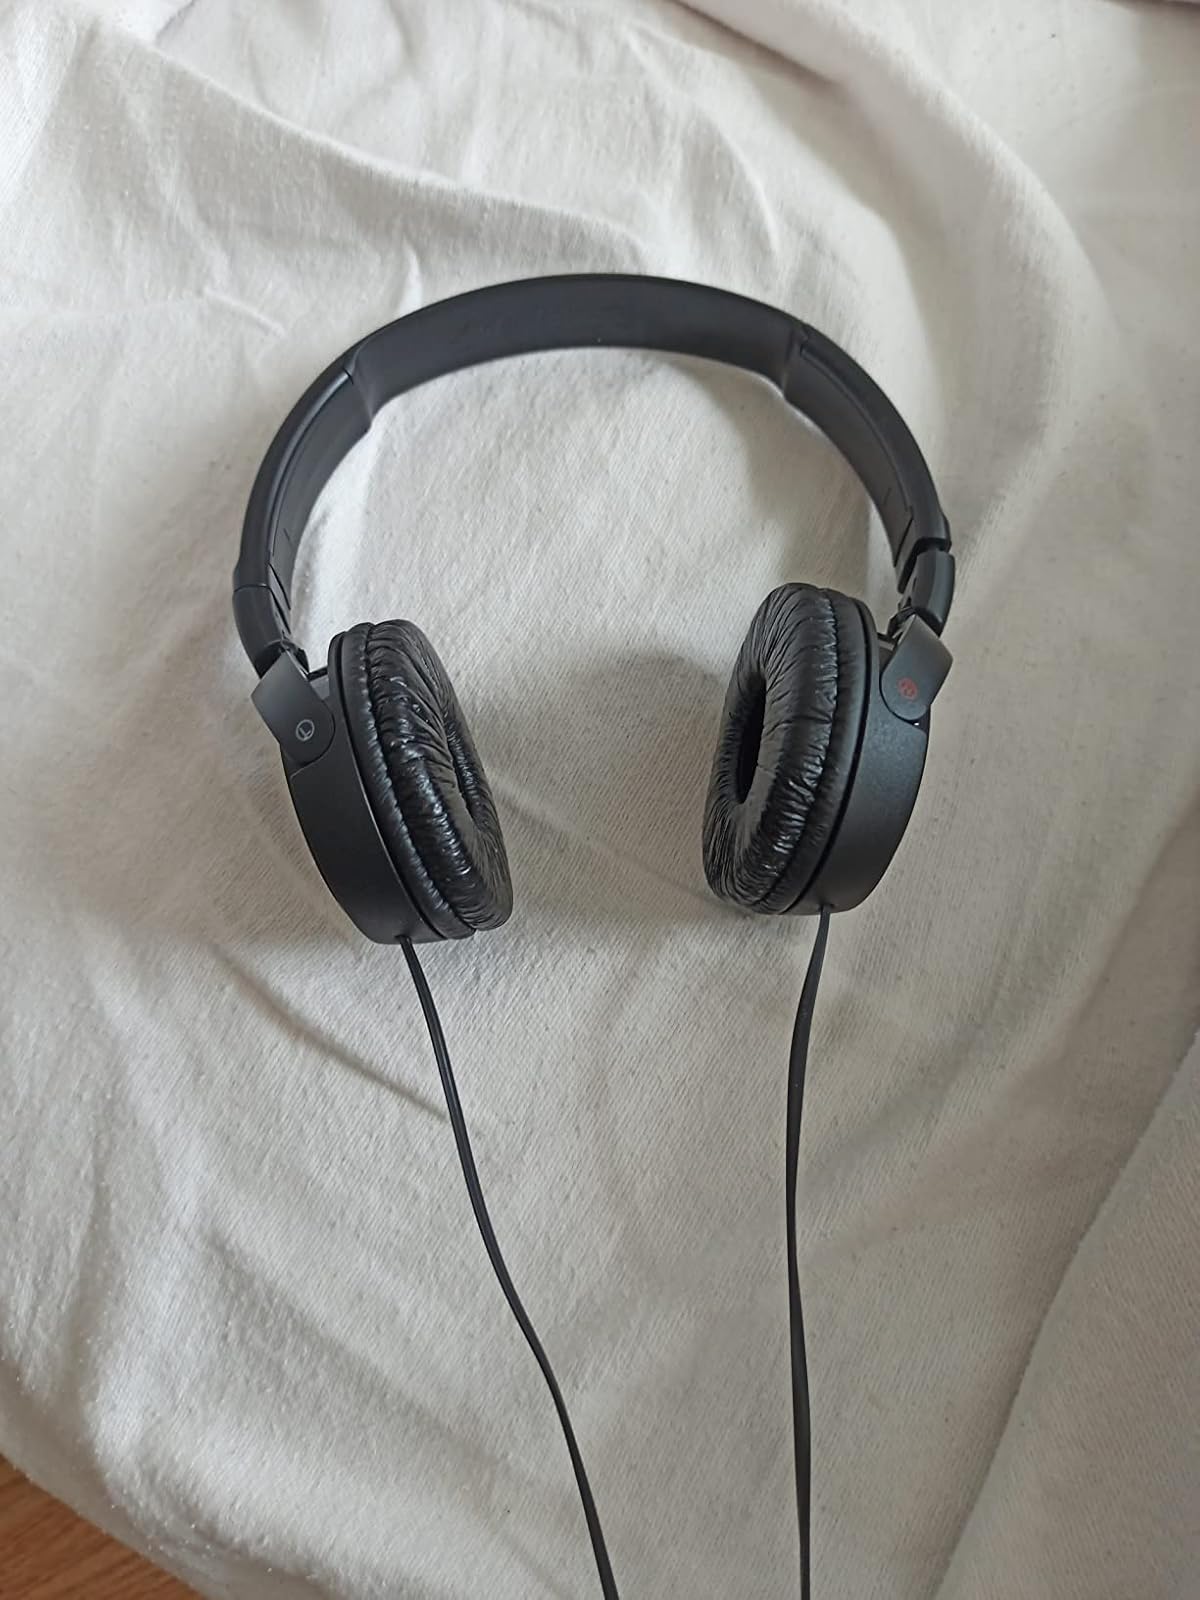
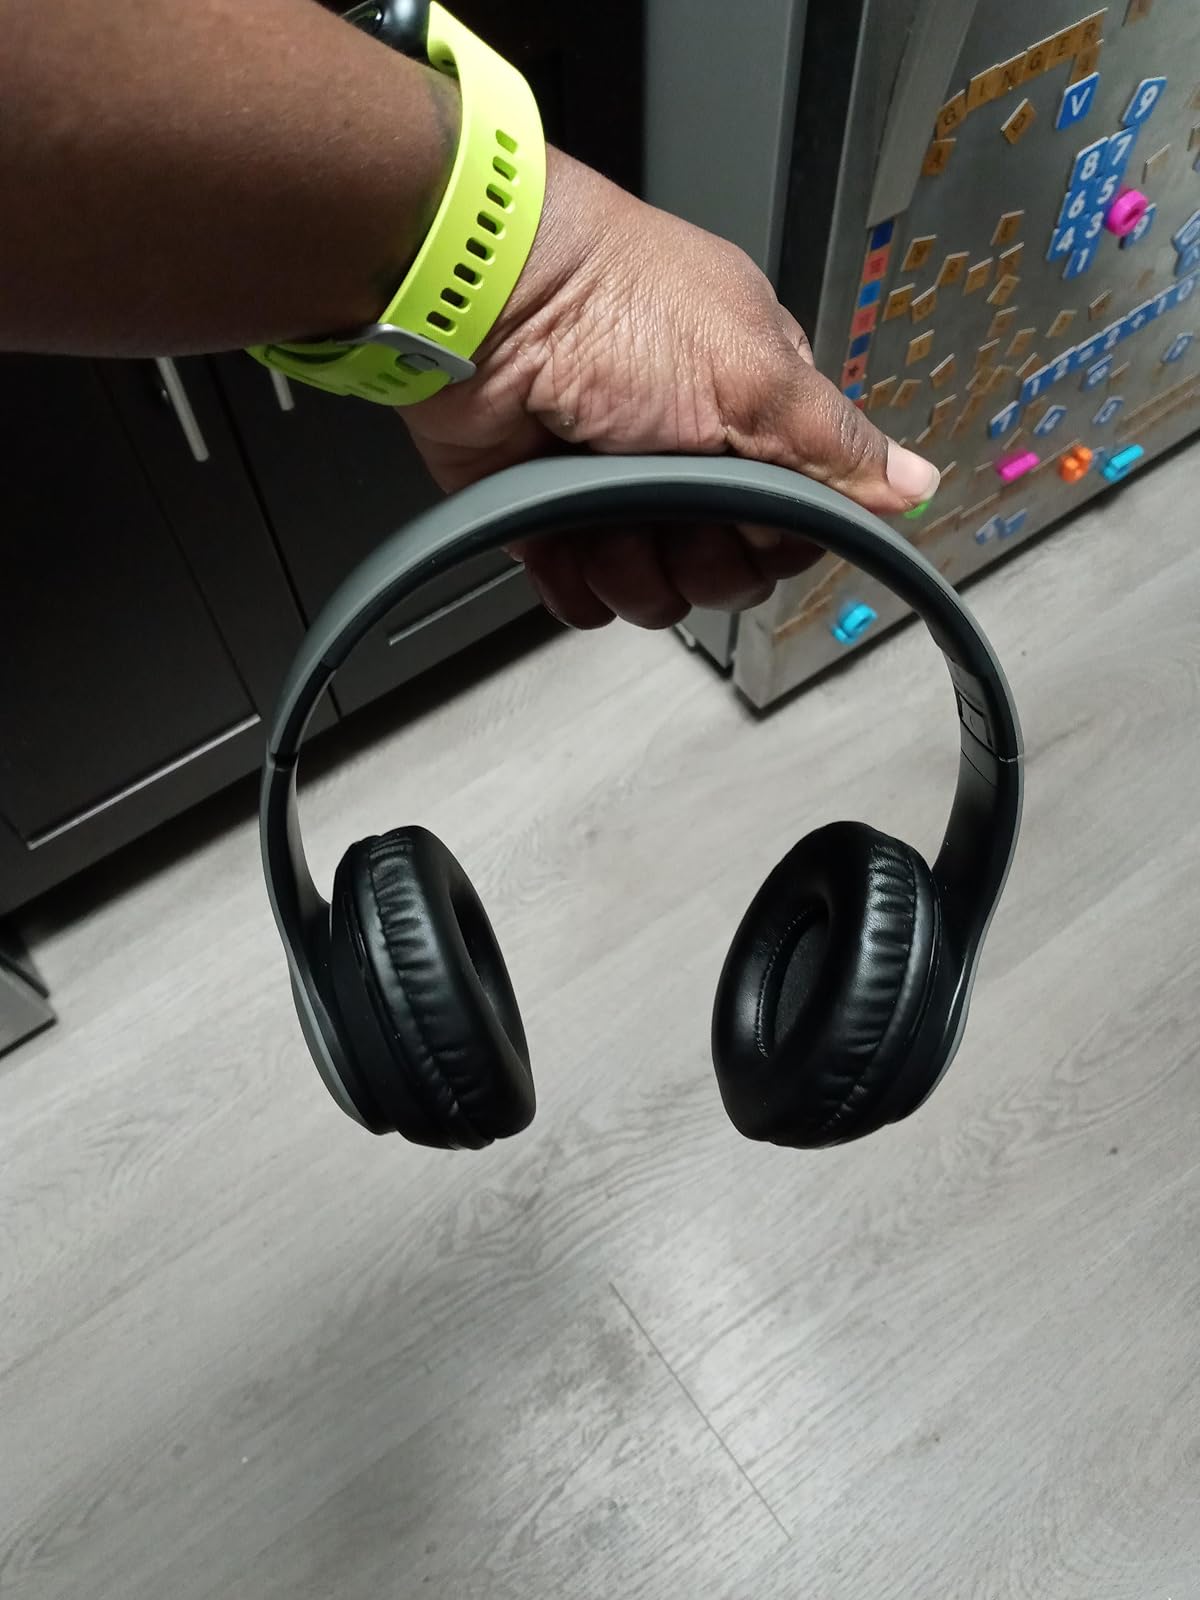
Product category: headphones
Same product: no